Pleasant View, Tennessee

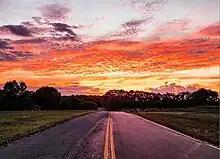
Sunset on a rural Pleasant View road

As of the 2020 United States census, there were 4,807 people, 1,587 households, and 1,269 families residing in the city.